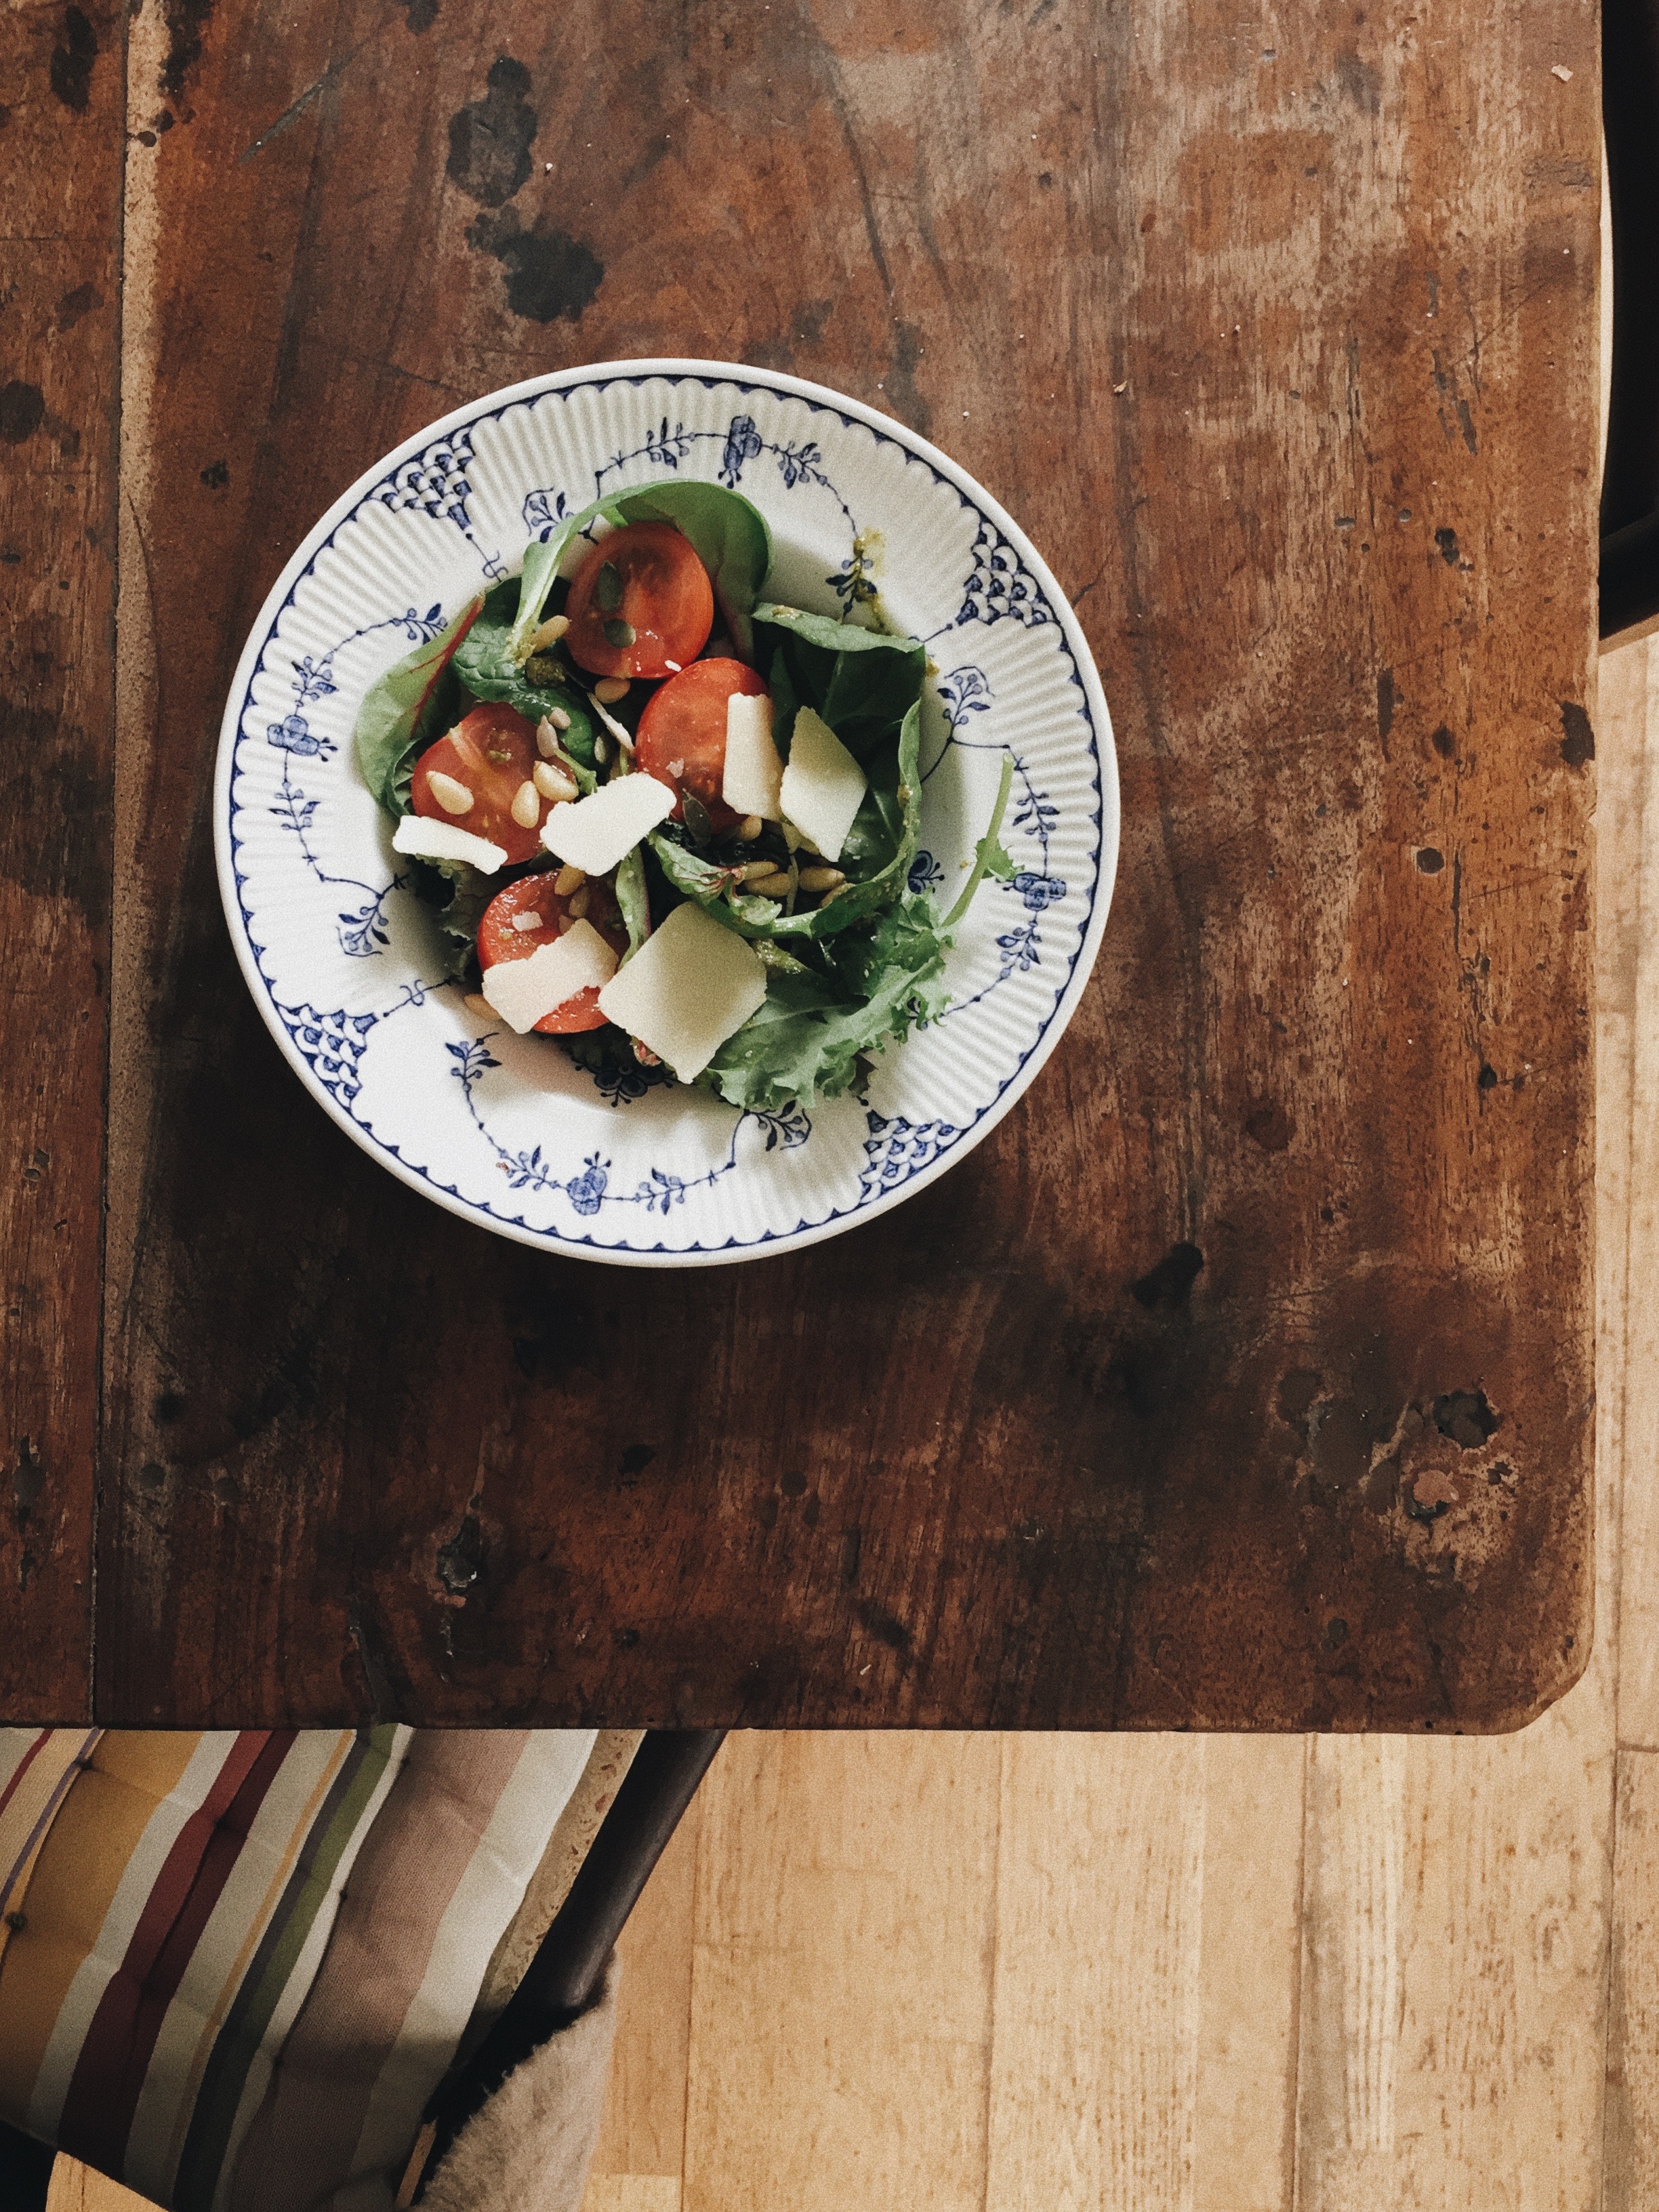
dish, food, tableware, vegetable, salad, meal, recipe, vegetarian food, cuisine